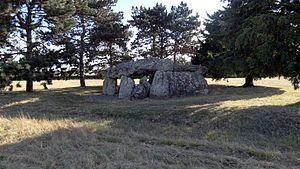
Dolmen de la Pierre Levée, La Chapelle-Vendômoise, Loir-et-Cher, France. This building is indexed in the Base Mérimée, a database of architectural heritage maintained by the French Ministry of Culture,
La Chapelle-Vendômoise est une commune française située dans le département de Loir-et-Cher en région Centre-Val de Loire.